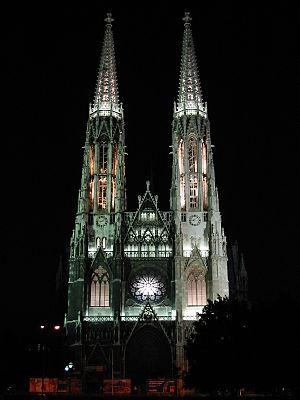
L'église Votive de Vienne a été édifiée lors de la destruction des remparts au milieu du XIXᵉ siècle sur le Ring, le boulevard circulaire de la capitale de l'Autriche.